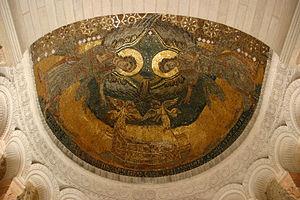
Église de la Très-Sainte-Trinité de Germigny-des-Prés This building is indexed in the Base Mérimée, a database of architectural heritage maintained by the French Ministry of Culture,
L’architecture carolingienne se développe du milieu du VIIIᵉ siècle à la fin du Xᵉ siècle à partir de références paléo-chrétiennes avec la renaissance carolingienne. Elle marque en Occident un renouveau artistique dans un cadre chrétien qui se structure et où le monachisme est théorisé. L'architecture carolingienne représente la formulation concrète d'une pensée et de sa fonction. L'organisation des structures des plans romans vient très directement de l'élaboration de l'époque carolingienne et l'ordonnance des westwerks carolingiens puis ottoniens a préparé les façades de l'époque romane. Il nous reste cependant très peu de monuments et de vestiges de cette époque, la plupart ayant été remplacés par des monuments plus grands et plus récents de style roman et gothique mais les fouilles et les textes permettent des restitutions.
Art préroman ou plus souvent Architecture préromane sont des expressions employées pour désigner les œuvres construites durant la période qui s'étend entre la fin de l'art paléochrétien et les premiers arts romans vers l'an mille. La chute de l'Empire en Occident met fin à une certaine homogénéité architecturale, tandis que dans l'Empire romain d'Orient autour de Constantinople se développe l'art byzantin avec Justinien.
Germigny-des-Prés est une commune française située dans le département du Loiret en région Centre-Val de Loire. Ses habitants s'appellent les Germignons.